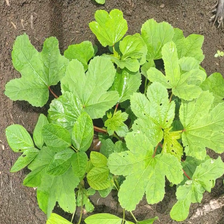
Weed species: Little_Mallow(Malva parviflora)